Los Mochis

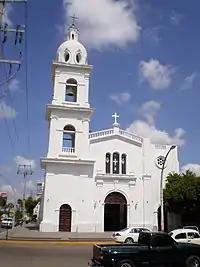
Sacred Heart Church

Johnston was an influential and powerful businessman, who personally drew up the plans for the wide and straight streets of Los Mochis. It was not recognized as a city until 20 April 1903, along with Topolobampo, by decree of mayor Ramon C. López during the governorship of Francisco Cañedo. On 20 December 1917, the town of Ahome was established by decree of the local legislature. In 1918, Florencio A. Valdés was the first elected mayor of Los Mochis. On 1 April 1935, the Ahome City Council declared Los Mochis the seat of government of Ahome, city councillor Modesto G. Castro noting that Los Mochis was already several times more populous. The decision was ratified by the state legislature on 10 May 1936. The transfer took place promptly and without major problems, and municipal offices were installed in a house owned by Don Fco. Beltran, at the corner of Hidalgo and Zaragoza next to the former union hall.